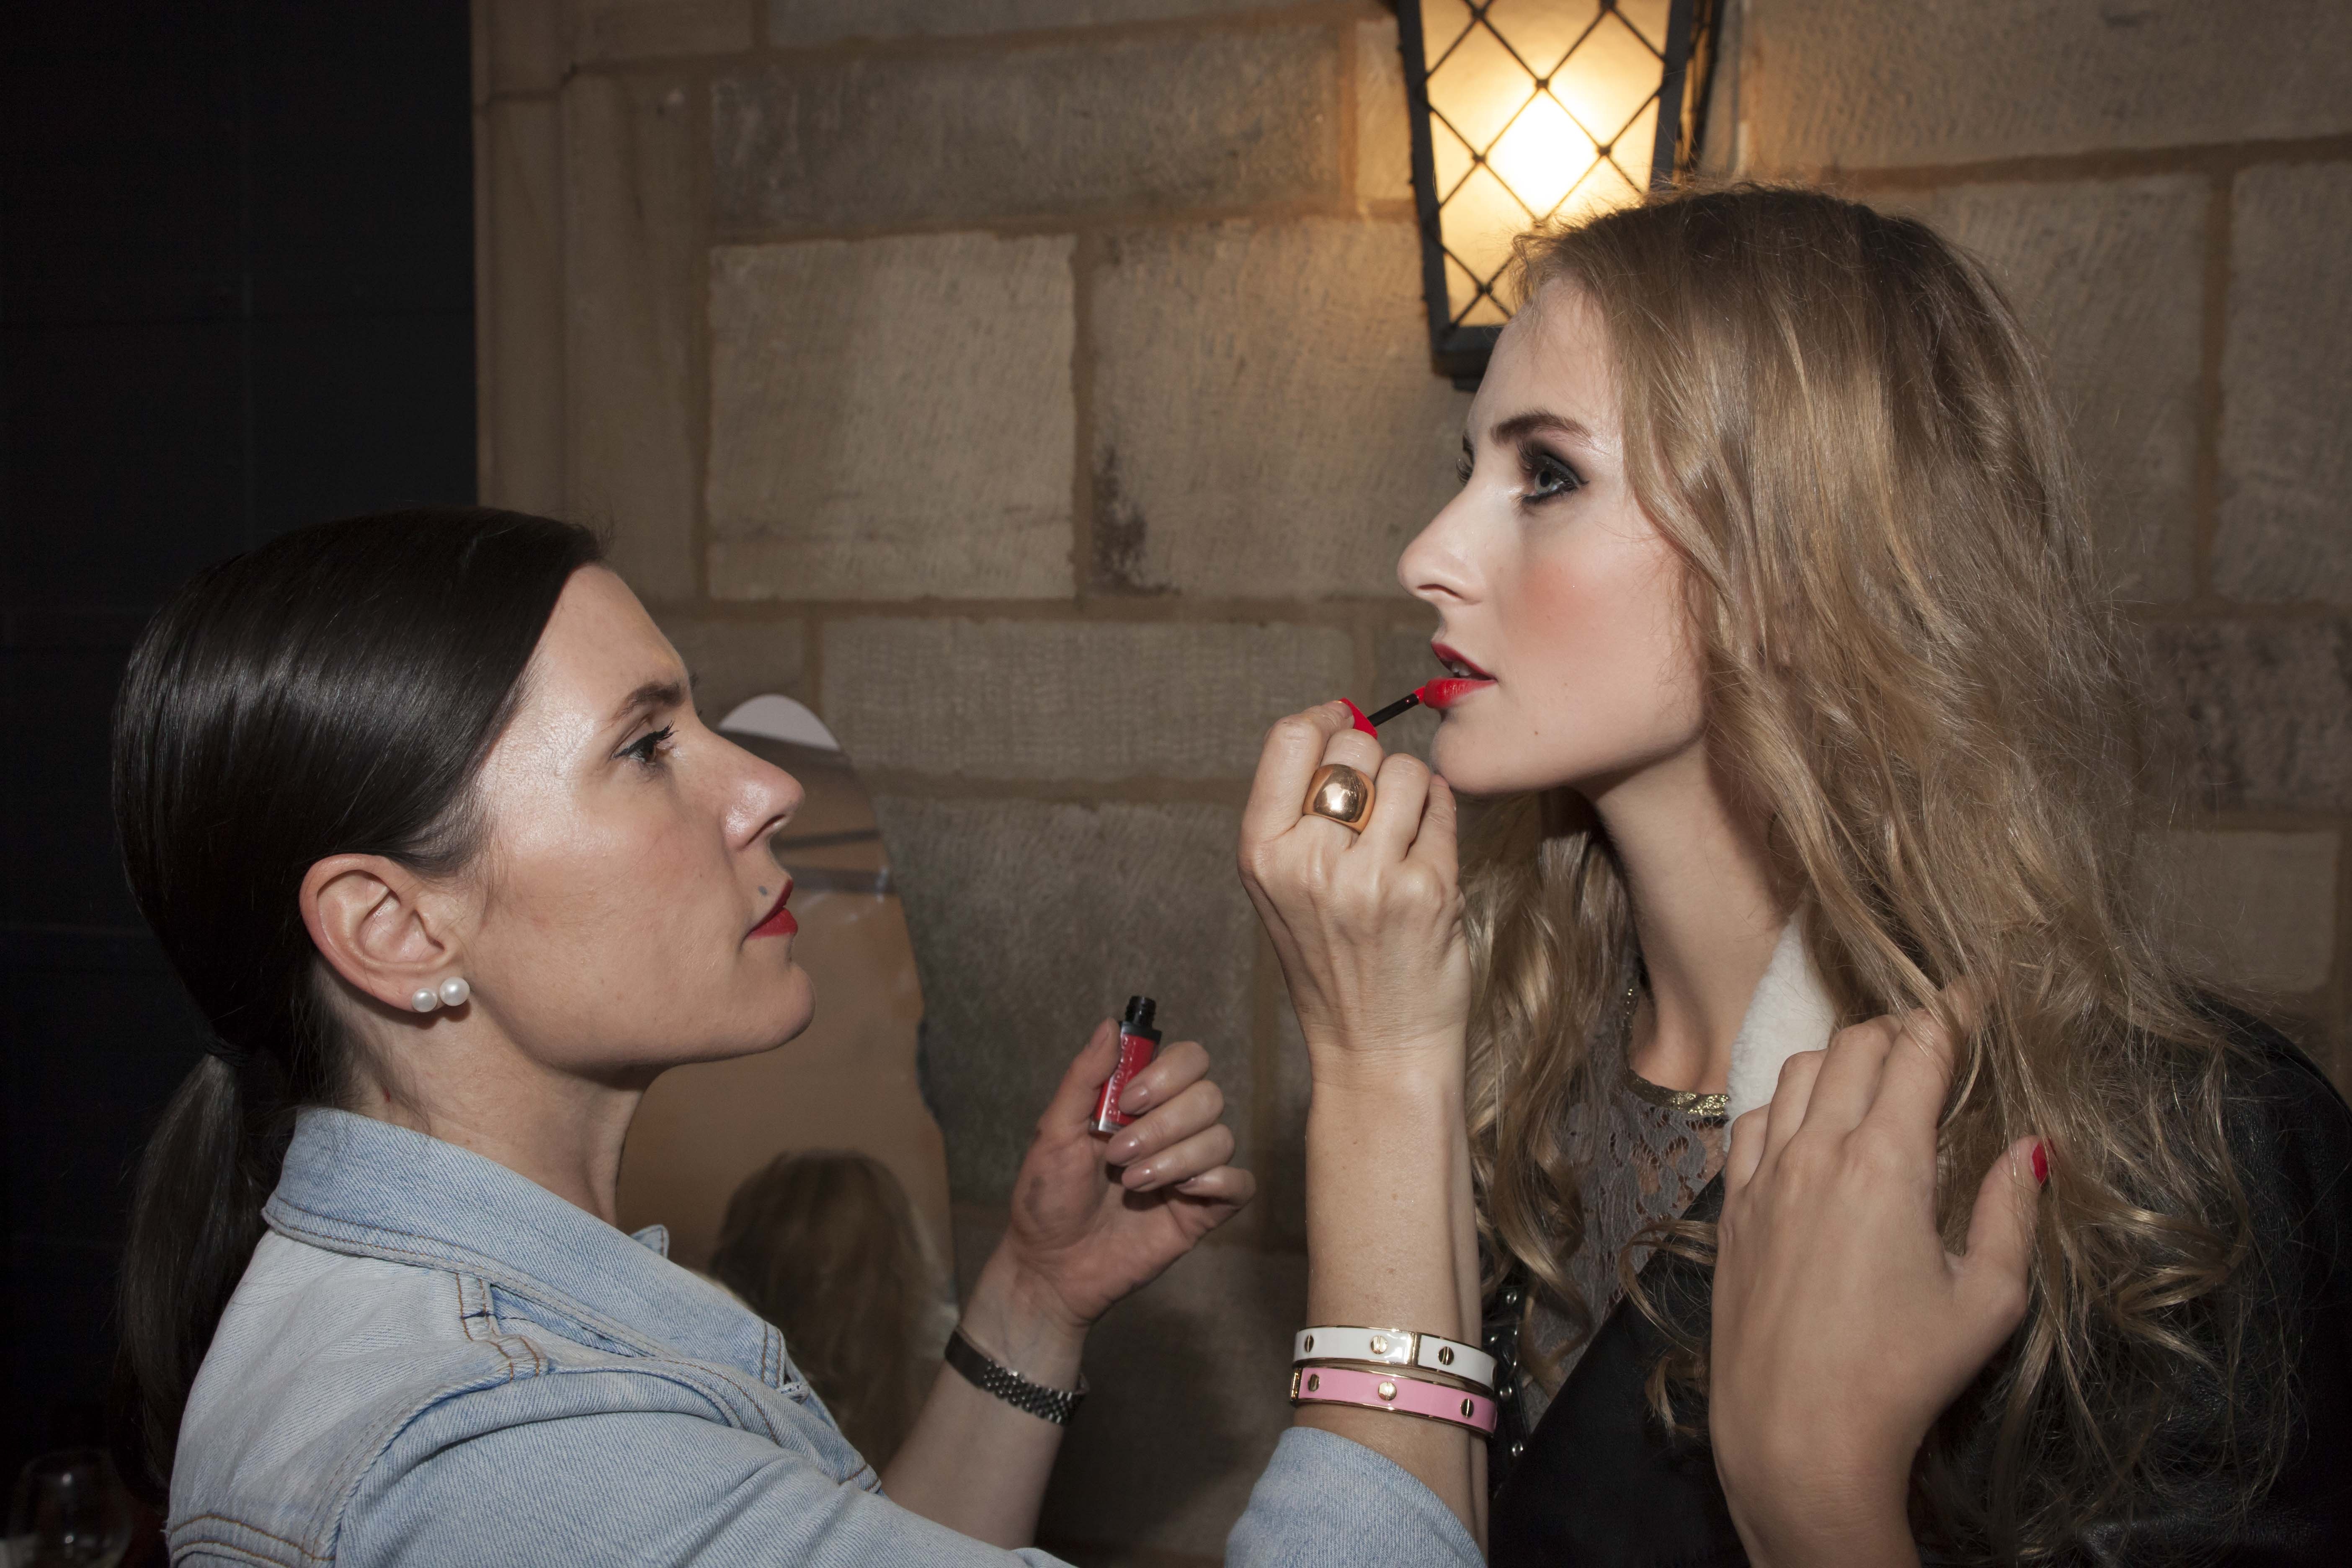
person, girl, leg, model, artist, fashion, lady, make up, fun, beauty, blond, cosmetics, interaction, make up artist